Tamron

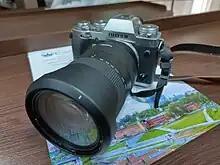
The lens Tamron 18-300 3.5-6.3 DiIII-AVC VXD Fujifilm X APS-C with Fujifilm X-T3 camera

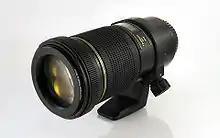
Tamron SP AF 180 mm 3.5 Di LD [IF] Macro 1:1 "(model B01)"

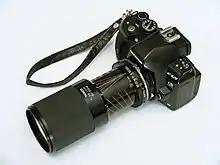
Tamron Adaptall-2 80–210 mm on an Olympus body

Taisei Optical made a strategic decision to specialize in developing telephoto lenses, releasing its first lens, 135 mm (Model #280), in 1958. The lens was branded Tamron, to honor its designer (Tamura Uhyoue), and used the T mount system, making it adaptable to bodies from multiple camera manufacturers. It was bundled with a dedicated 1.67× teleconverter. Taisei continued to develop the interchangeable mount, releasing the Adapt-A-Matic (アダプトマチック) series starting in 1969 with the 70~220 mm (Model PZ-30Au), which added automatic diaphragm coupling capability, followed by the Adaptall (アダプトール) series starting in 1973. The Adaptall-2 series was introduced in 1979 and production continued until 2006.